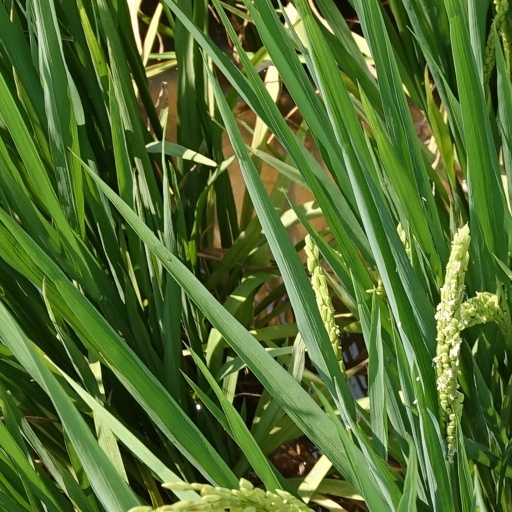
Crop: rice